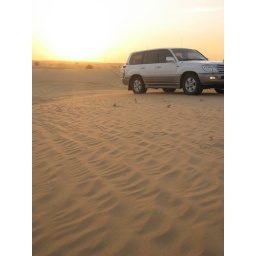
The ship of the desert has been largely replaced by the car of the desert.